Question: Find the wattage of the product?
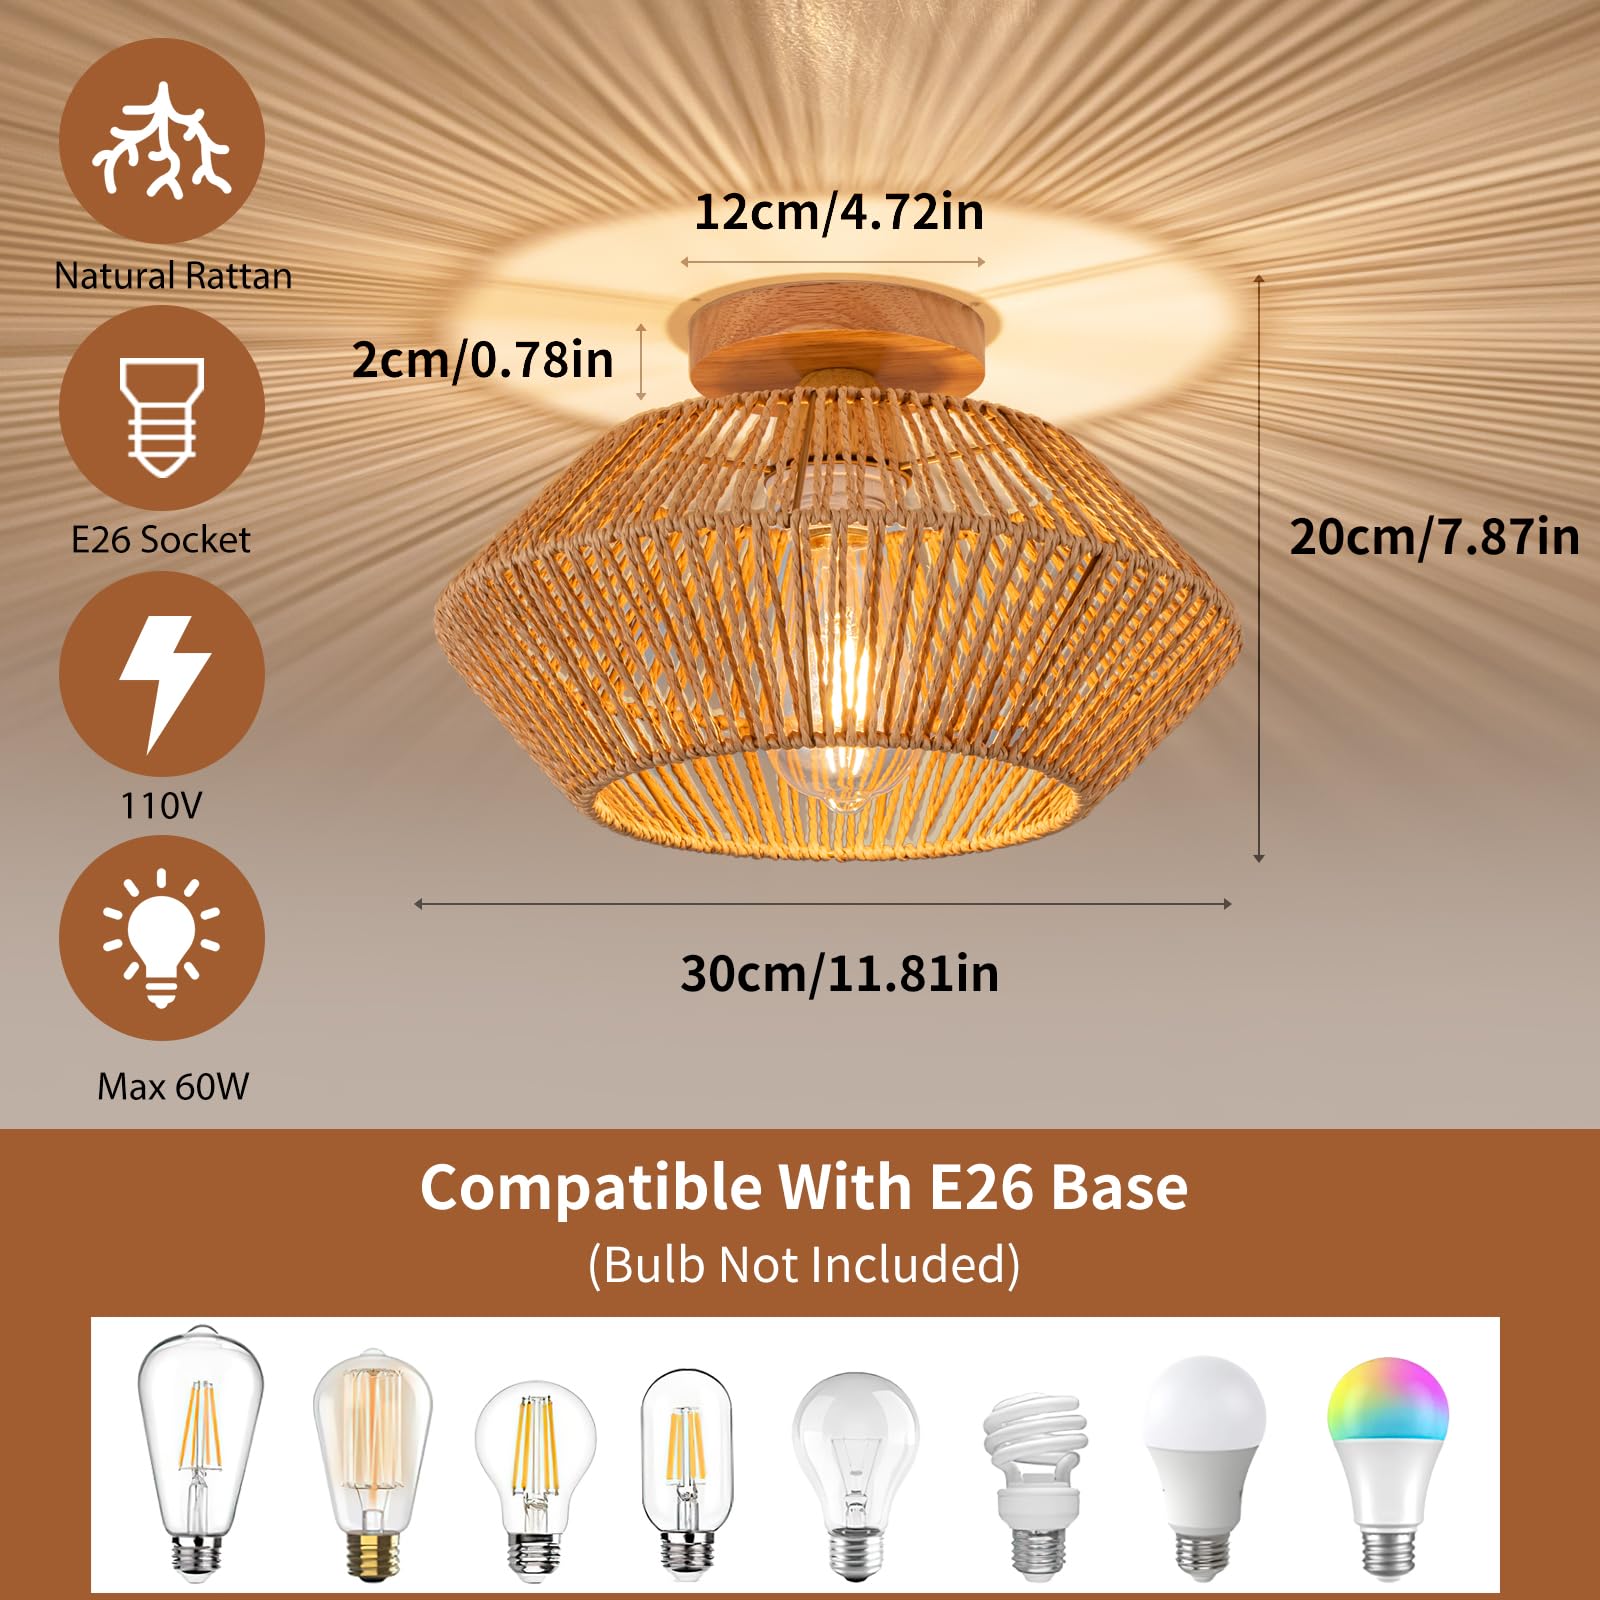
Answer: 60.0 watt